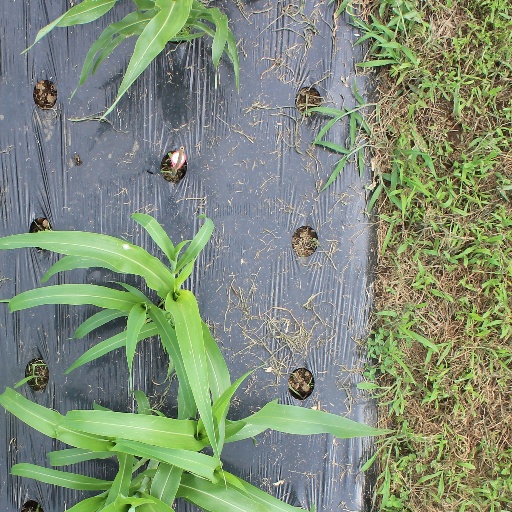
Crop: sorghum